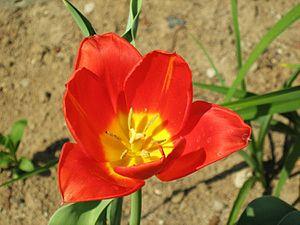
Cet article liste les différentes espèces de tulipe et ne doit pas être confondu avec liste des cultivars de tulipe.
Zinaïda Petrovna Botchantseva, née le 10 août 1907 à Tachkent et décédée le 17 août 1973 à Tachkent, est une botaniste soviétique, spécialiste de biologie cellulaire et d'embryologie, docteur en biologie, qui fut professeur à l'université de Tachkent et directrice du département de biologie cellulaire et d'embryologie du jardin botanique de l'Académie des sciences de la république socialiste soviétique d'Ouzbékistan. Son abréviation en botanique, selon la translittération allemande, est Botschantz.